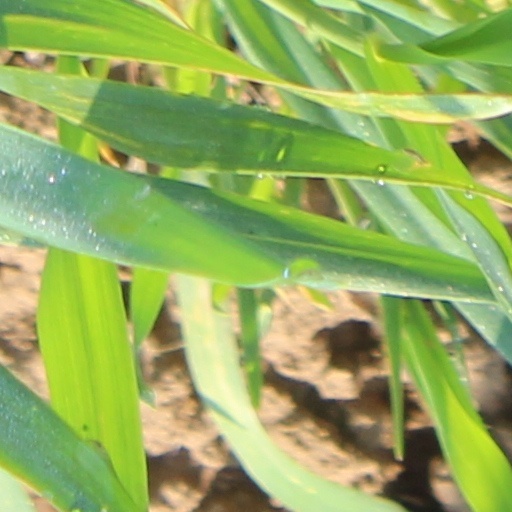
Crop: wheat